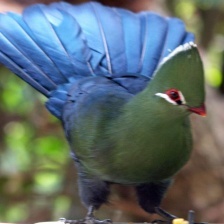
Species: GUINEA TURACO
Scientific name: TAURACO PERSA